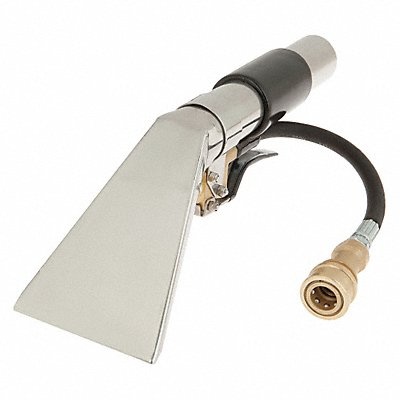
Upholstery Tool 14 in.L 6-1/4 in.W Metal
Upholstery Tool Length 14 in Width 6 1/4 in For Use With 9011451 9011453 9011455 9012269 9012277 Material Metal
Brand: NOBLES
Category: Home & Garden > Household Appliance Accessories > Floor & Steam Cleaner Accessories > Steam Nozzles